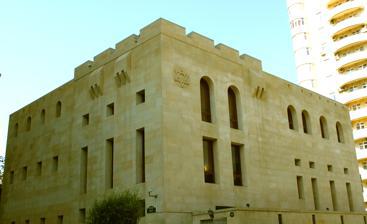
Building: Synagogue of the Ashkenazi Jews in Baku
Country: Azerbaijan
Year built: 1946
Synagogue in Baku, Azerbaijan Synagogue of the Ashkenazi Jews in Baku Religion Affiliation Judaism Rite Nusach Ashkenaz Ecclesiastical or organizational status Synagogue Status Active Location Location 171 Dilara Aliyeva Street, Baku Country Azerbaijan Location in Azerbaijan Geographic coordinates 40°22′32″N 49°50′16″E / 40.3756°N 49.8378°E / 40.3756; 49.8378 Architecture Architect(s) Alexander Harber (2003) Type Synagogue architecture Style Jerusalem architecture Completed 1946 (Korganov) 2003 (Dilara Aliyeva) Materials White stone Synagogue of the Ashkenazi Jews in Baku is a synagogue , located at 171 Dilara Aliyeva Street, in Baku , Azerbaijan . The synagogue caters for Ashkenazi and Georgian Jews. History In 1946, a building of former depot of the civil defense on the corner of Korganov (now Rasul Rza ) and Pervomayskaya (now Dilara Aliyeva) Streets in a semi-basement place was allocated for the present synagogue. The building was repaired and re-equipped for needs of communities together with a community of Georgian Jews of Azerbaijan. Two praying halls were built there: a big one for the Ashkenazi Jews and a small one for Georgian Jews. Means were collected in the result of voluntary donations donated by Azerbaijani Jews . In 2002, it was decided to build a new building for the synagogue. Opening of the new synagogue was held on March 9, 2003. At present, [ when? ] Rabbi Shneor Segal, leader of Alliance of Rabbis in Islamic States is the Chief Rabbi of the synagogue and the Ashkenazi community. References